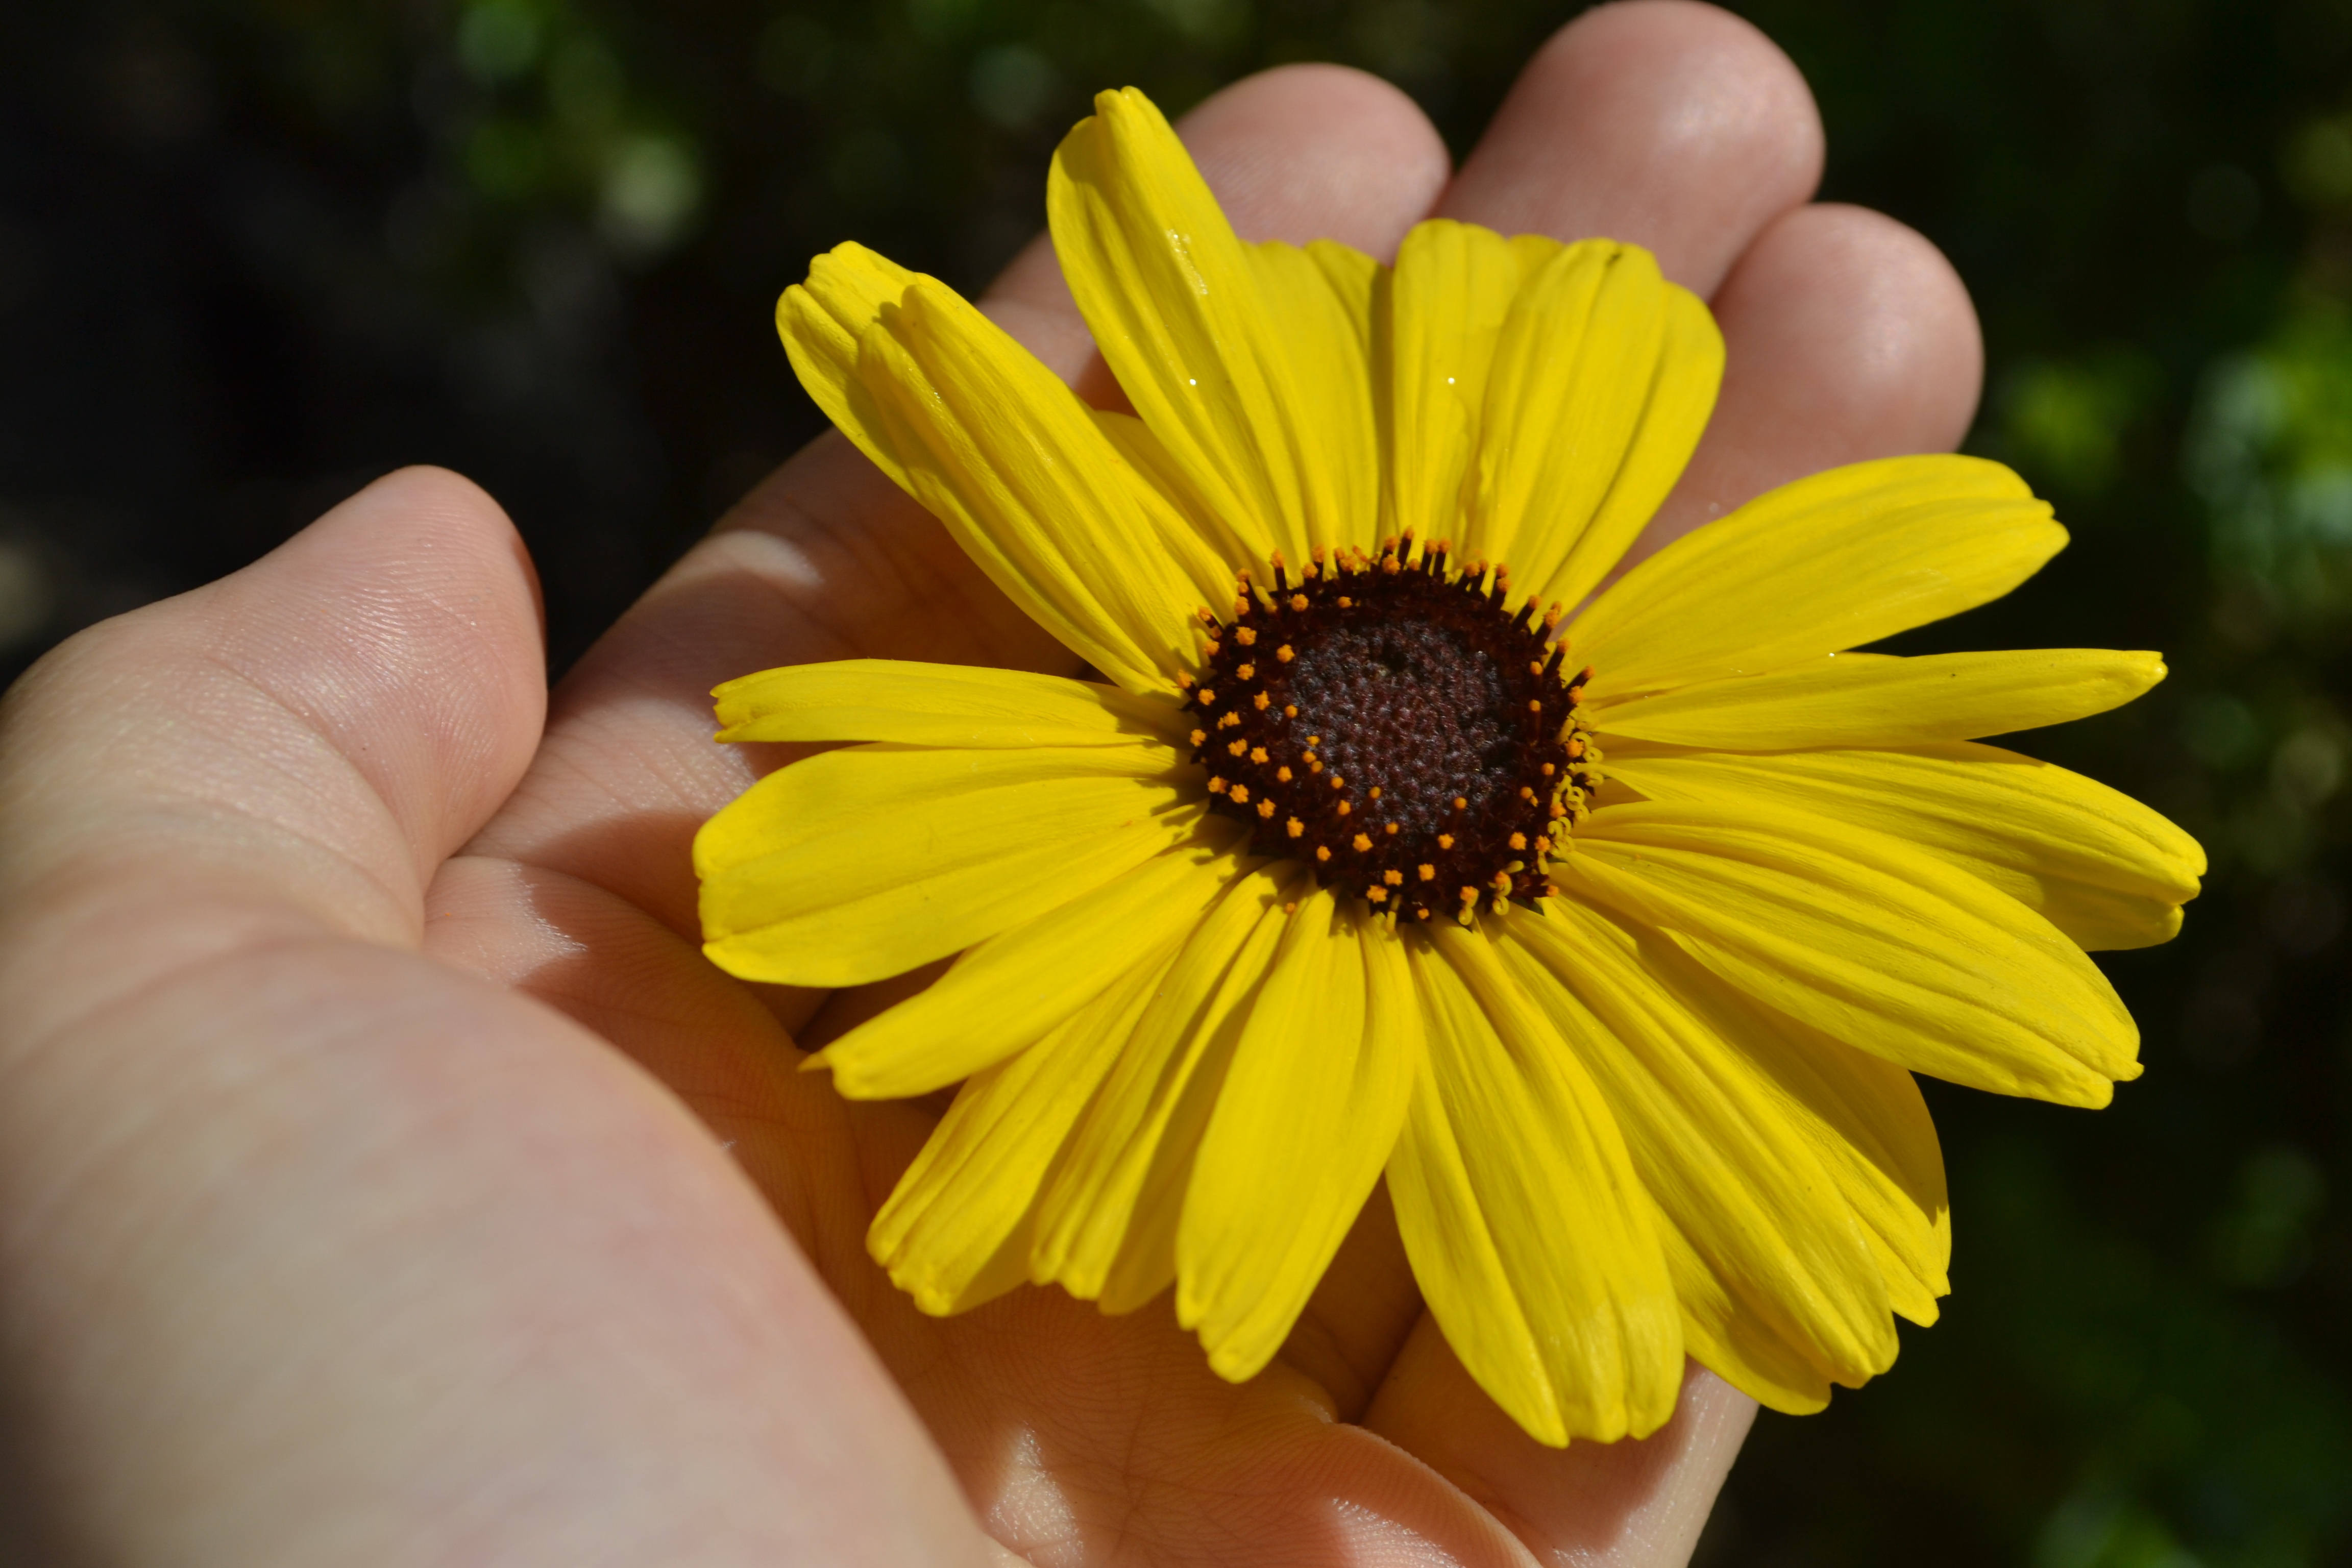
plant, flower, petal, herb, yellow, flora, wildflower, close up, gerbera, macro photography, flowering plant, daisy family, annual plant, plant stem, land plant